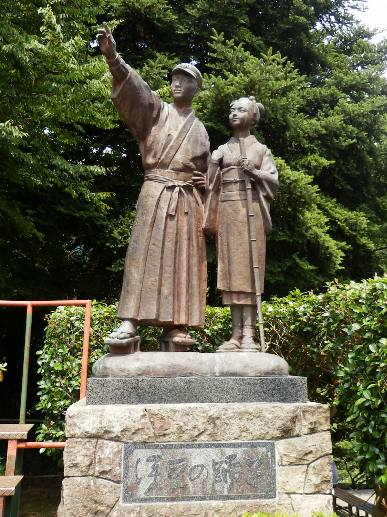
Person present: No